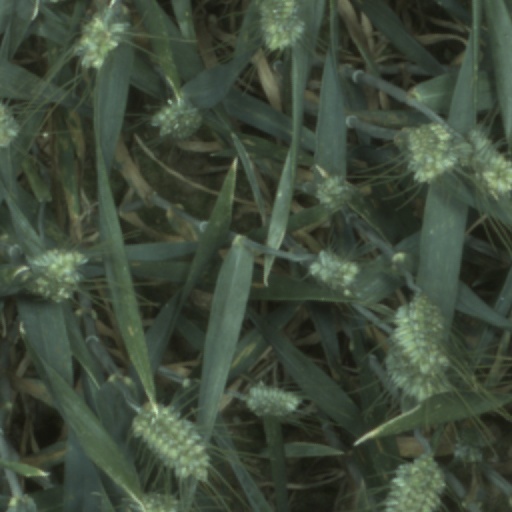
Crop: wheat